History of electricity supply in Queensland

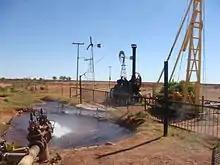
The hydroelectric bore at Thargomindah in 2008

In the far north of the state, expansion of electricity generation capacity in the Cairns region was determined to be more economically achieved by hydro-electric schemes, as the cost of shipping coal to Cairns was significant. The Kareeya Hydro Power Station was commissioned in 1957, and the Barron Gorge power station was significantly expanded in 1963. At Mt Isa, the first stage of the Mica Creek Power Station was commissioned in 1960, coal being transported there as a 'back load' in wagons used to haul metal ingots from the smelter to Townsville that would otherwise be empty on the return journey. This continued until the station converted to burn gas in 2000.